1911 West Ham North by-election

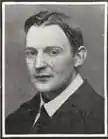
Masterman

The prominent national issue of the day was the Liberal government's Veto Bill, that they had introduced to curb the power of the House of Lords.